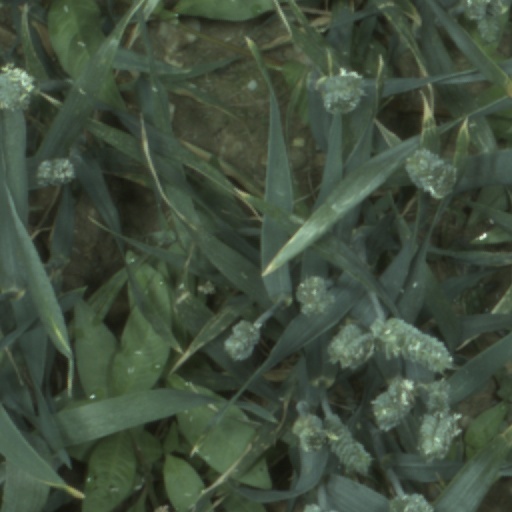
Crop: wheat